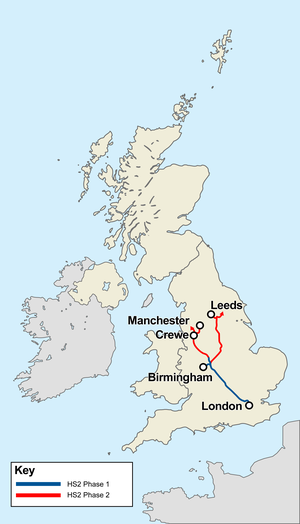
High Speed 2 est un projet de ligne à grande vitesse entre Londres et les Midlands, le nord de l'Angleterre et peut-être plus tard la ceinture centrale de l'Écosse. Le projet est en cours d'étude par High Speed Two Ltd., une société créée par le gouvernement britannique. La ligne se composerait d'un tronçon entre Londres et Birmingham, sans arrêt intermédiaire, à partir duquel la ligne bifurquera ensuite vers Manchester et Leeds, par la ligne des East Midlands.